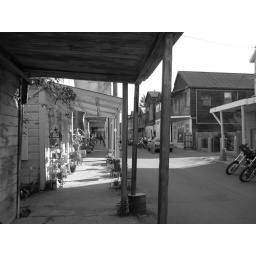
Locke in black and white to make it look more &amp;quot;western.&amp;quot; The car and motorcycles kind of ruin the effect...